Turboliner

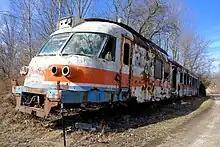
One RTG survived in a derelict state on a private property outside Dugger, Indiana until it was scrapped in the mid-2020s.

The RTG (abbreviated from the French "Rame à Turbine à Gaz", or gas turbine train) model was an Americanized version of the French ANF T 2000 RTG Turbotrain (related to the prototype precursor to the very first TGV trainset, the TGV 001). The RTGs used European-style couplers (buffers and turnbuckles) between their cars, because they were built in France by ANF for SNCF. Another change was the installation of top-mounted Nathan P1234A5 horns, a variation of the standard Nathan P5. Amtrak obtained a permanent waiver from the Federal Railroad Administration which exempted the RTGs from the buff strength requirement of . The RTGs met a lower standard set by the International Union of Railways.